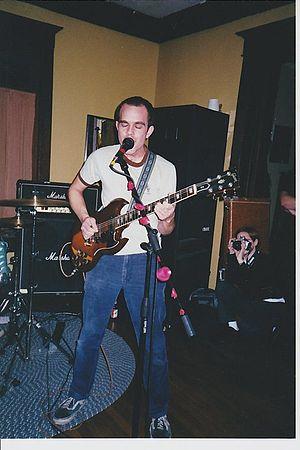
Faraquet est un groupe de math rock originaire de Washington. Deux des membres sont issus du groupe Smart Went Crazy. Leur discographie comprend un unique album, The View from this Tower, signé chez Dischord Records, et un split album en collaboration avec Arkaso. Devin Ocampo et Chad Molter, après un passage chez Medications, reforment Faraquet en 2007.